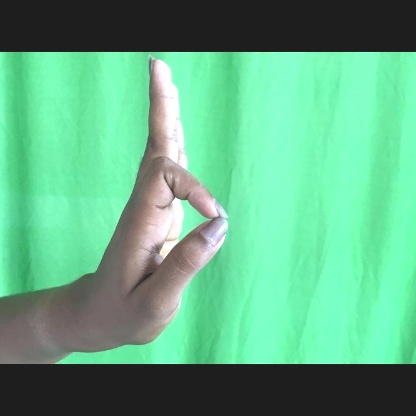
Mudra: Aralam